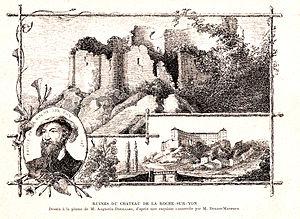
Ruines du château de La Roche-sur-Yon. Dessin à la plume de M. Augustin Douillard, d'après une esquisse conservée par M. Dugast-Matifeux, in L. Rousseau (abbé), Saint-Lienne et son prieuré, La Roche-sur-Yon, Raoul Ivonnet, imprimeur-éditeur, 1898, p. 97.
Gilles de Montmorency-Laval, plus connu sous le nom de Gilles de Rais en référence à son titre de baron de Retz, né au château de Champtocé-sur-Loire à une date inconnue, mort le 26 octobre 1440 à Nantes, est un chevalier et seigneur de Bretagne, d'Anjou, du Poitou, du Maine et d'Angoumois.